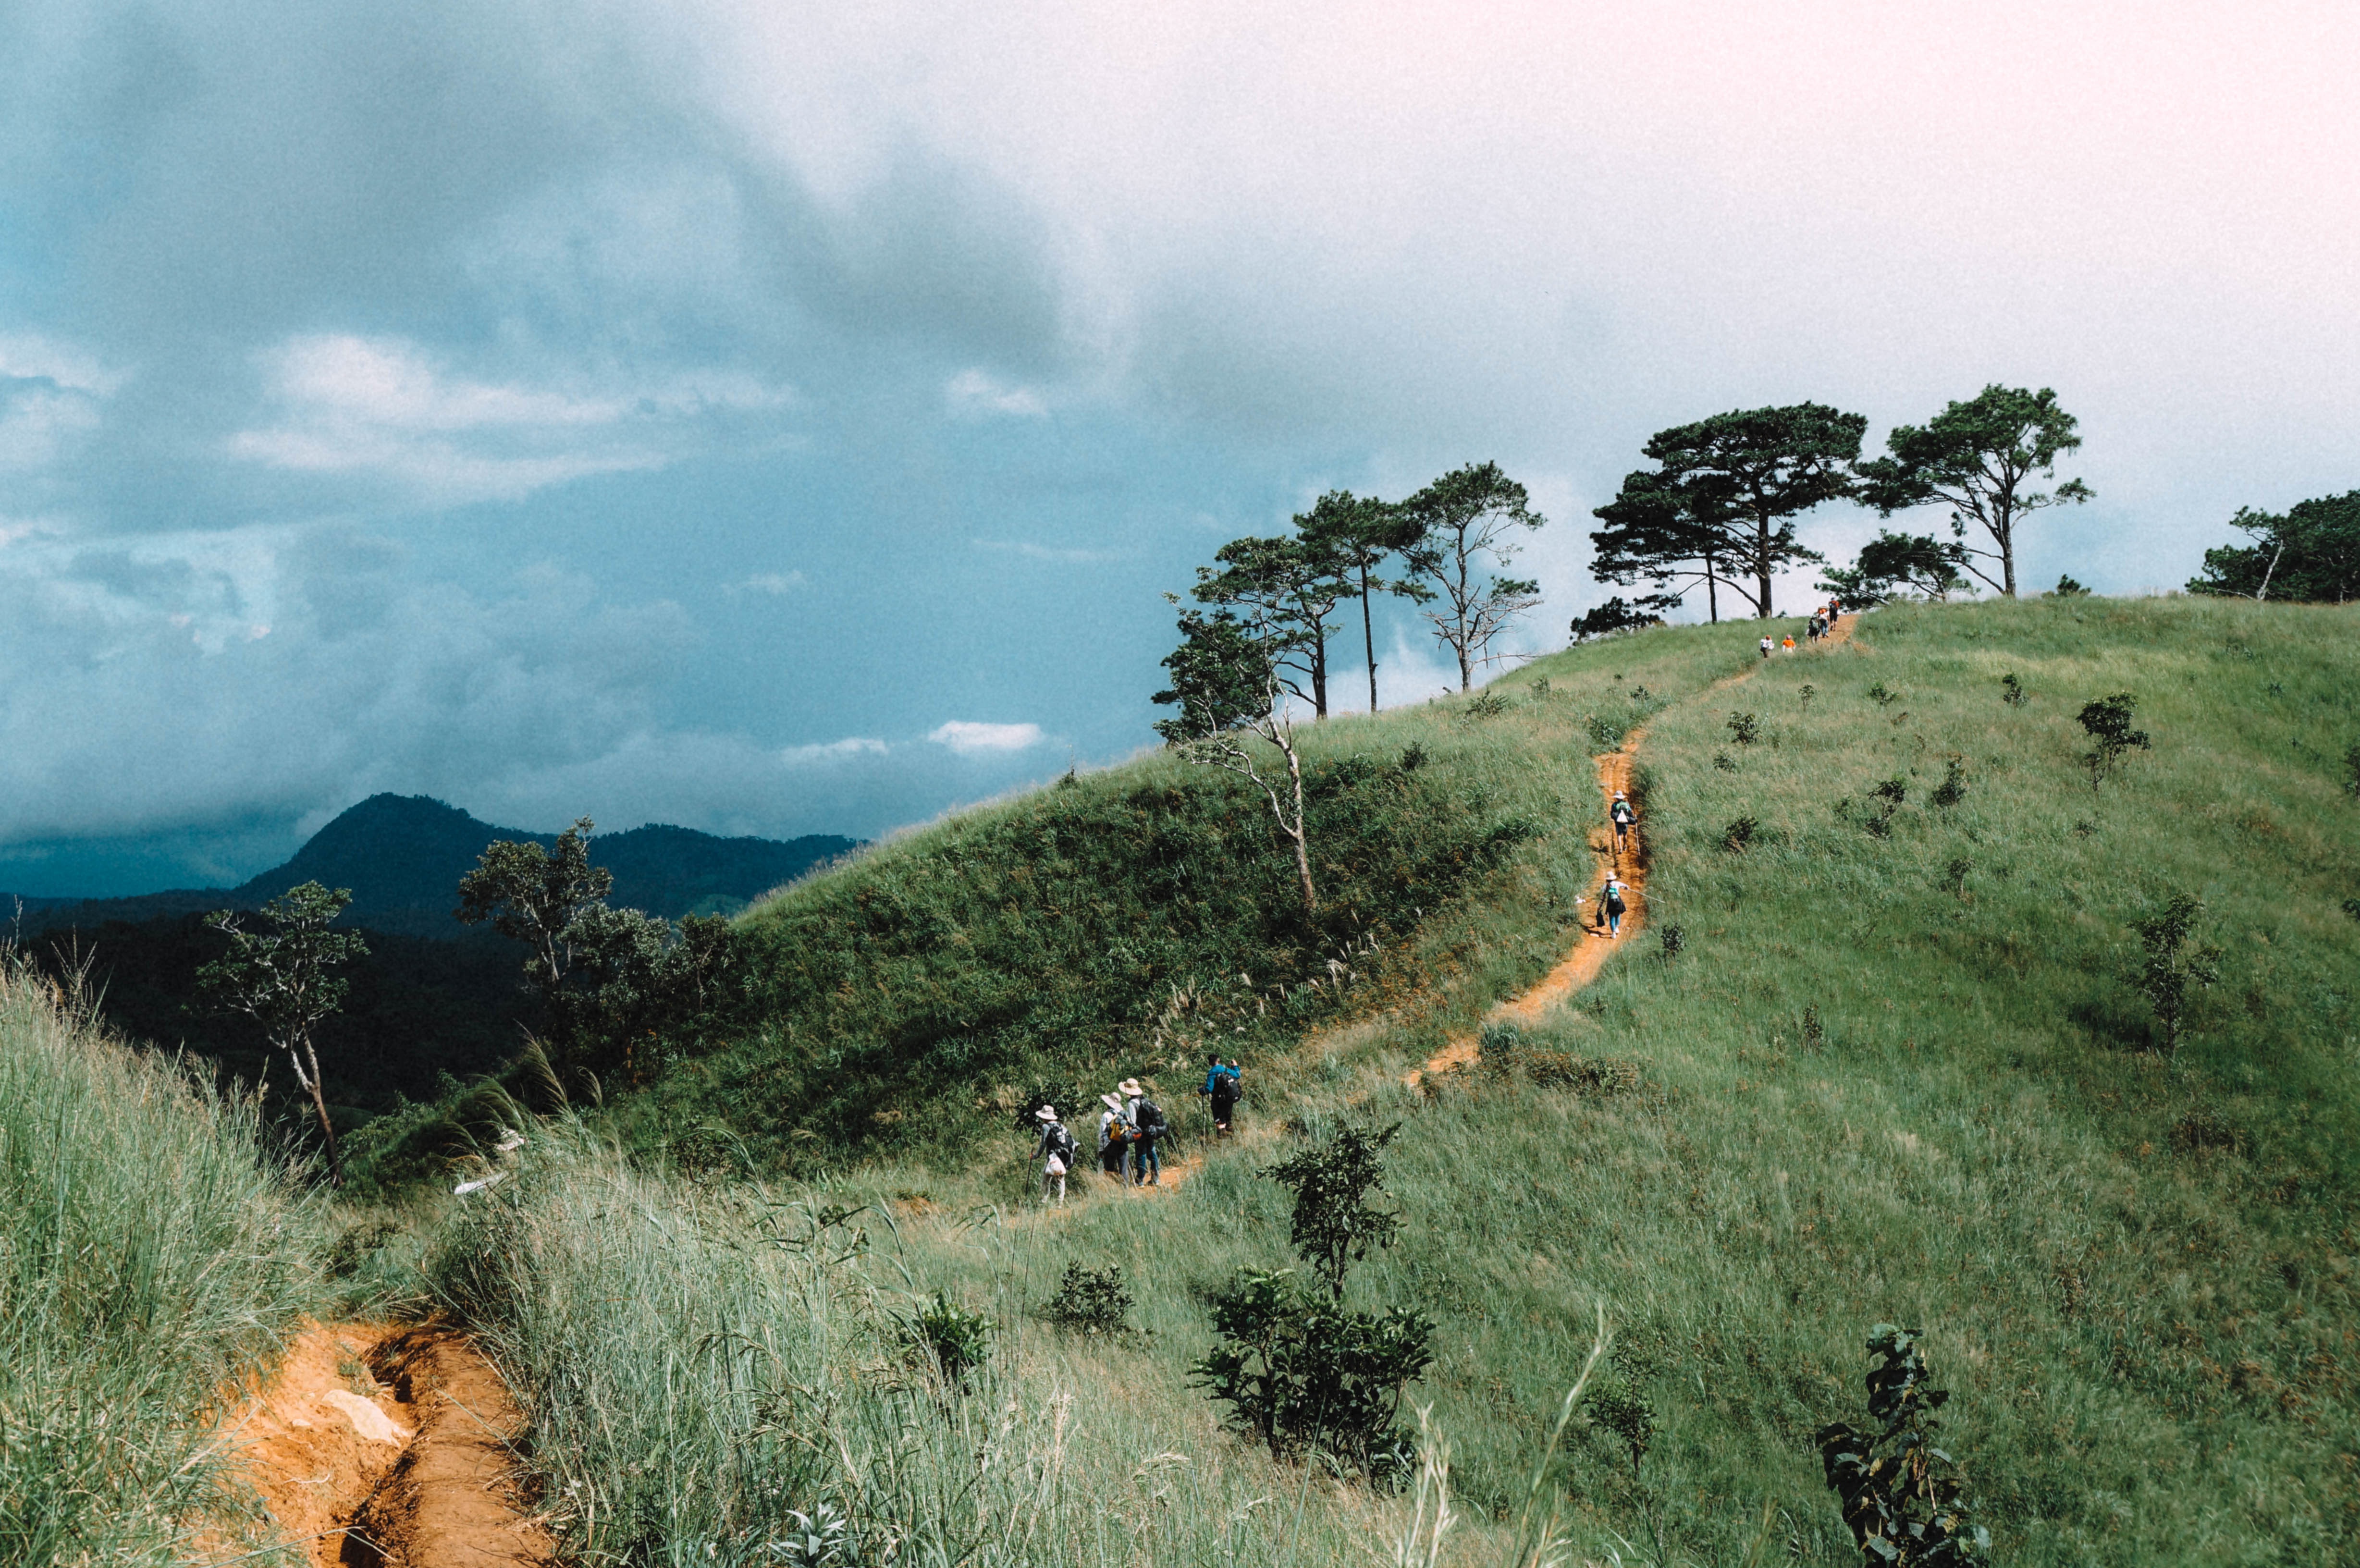
landscape, sea, coast, wilderness, mountain, hill, cliff, jungle, terrain, plateau, habitat, ecosystem, rural area, landform, natural environment, geographical feature